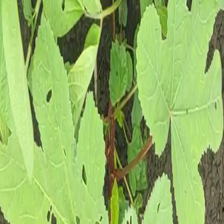
Weed species: Little_Mallow(Malva parviflora)